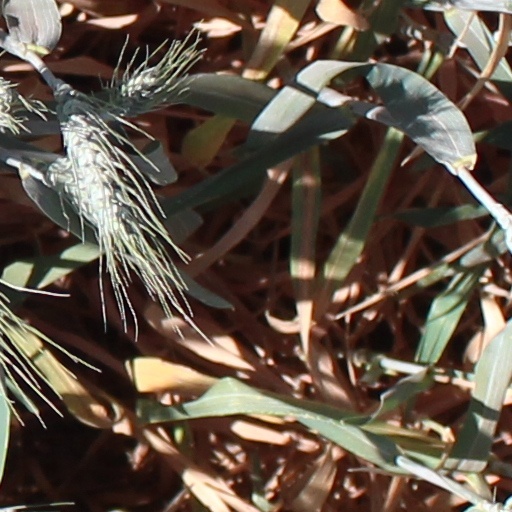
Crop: wheat